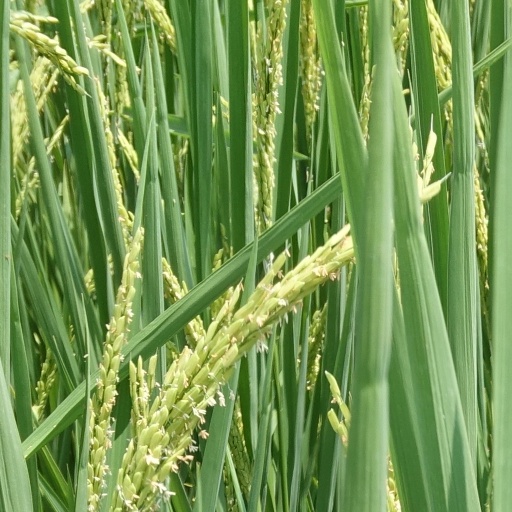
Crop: rice